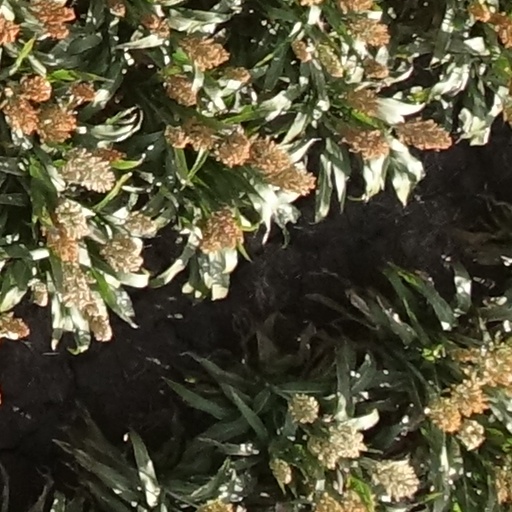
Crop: sorghum